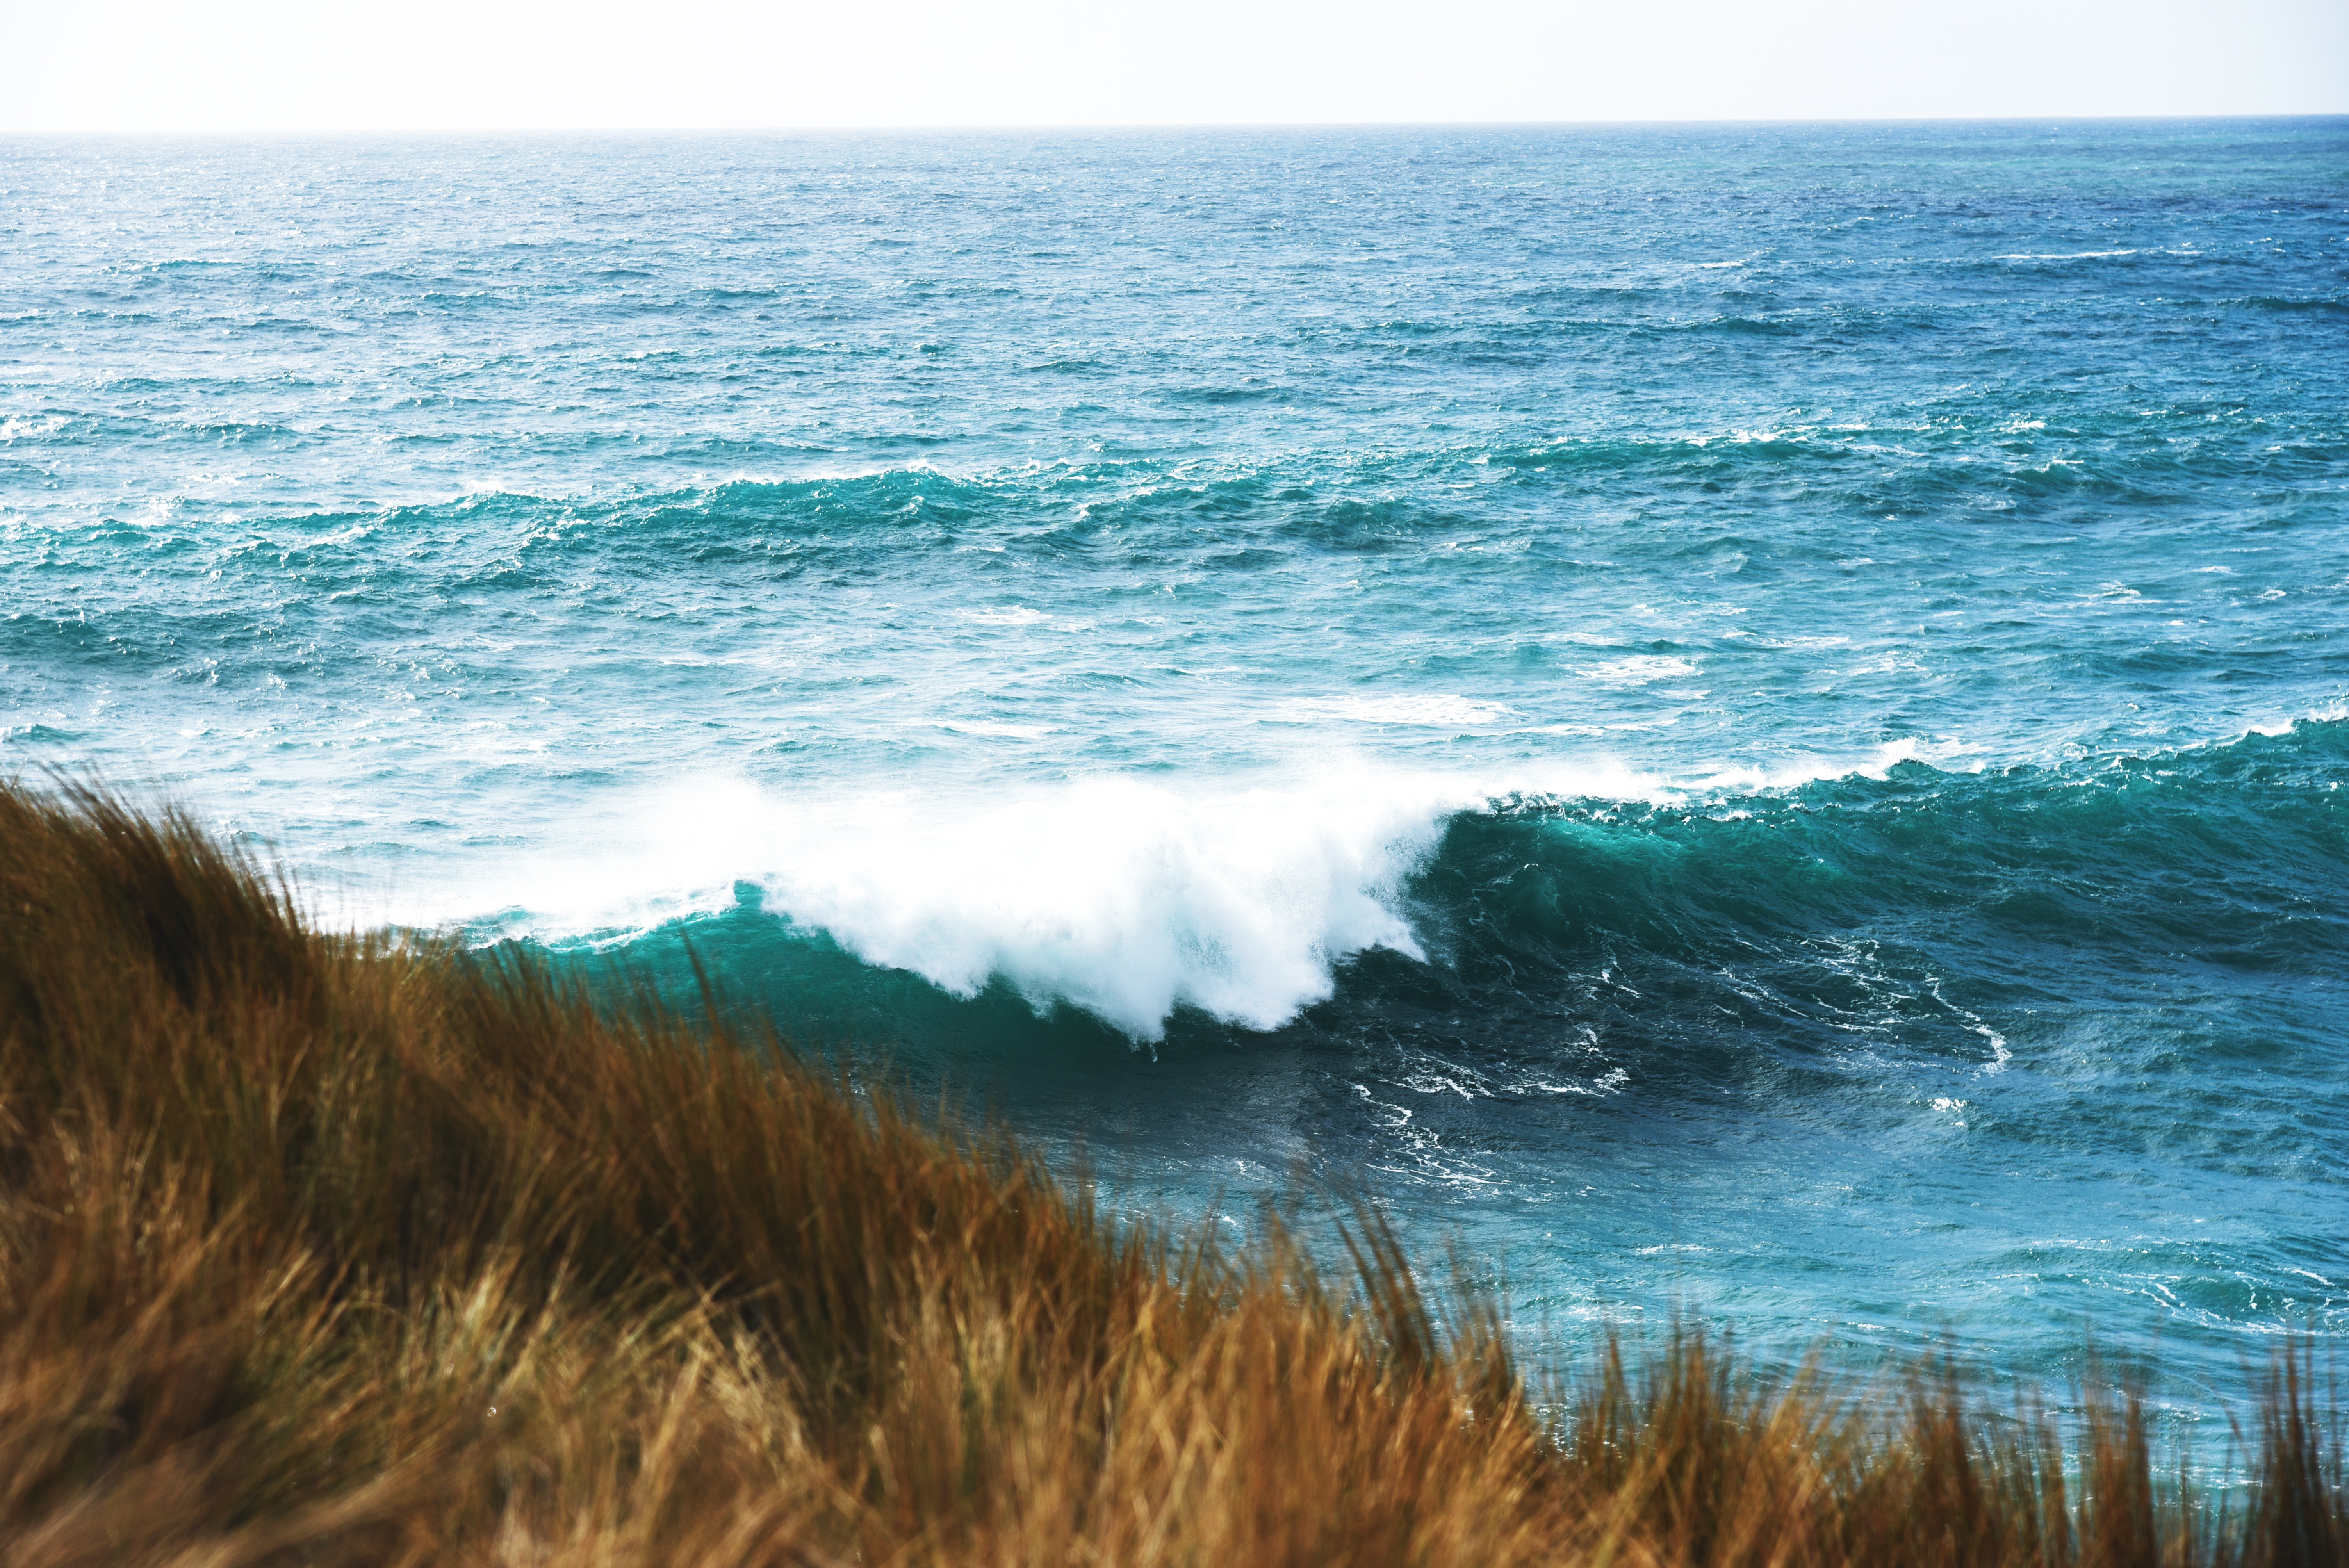
beach, sea, coast, sand, ocean, horizon, sunrise, shore, wave, wind, cliff, terrain, body of water, cape, wind wave